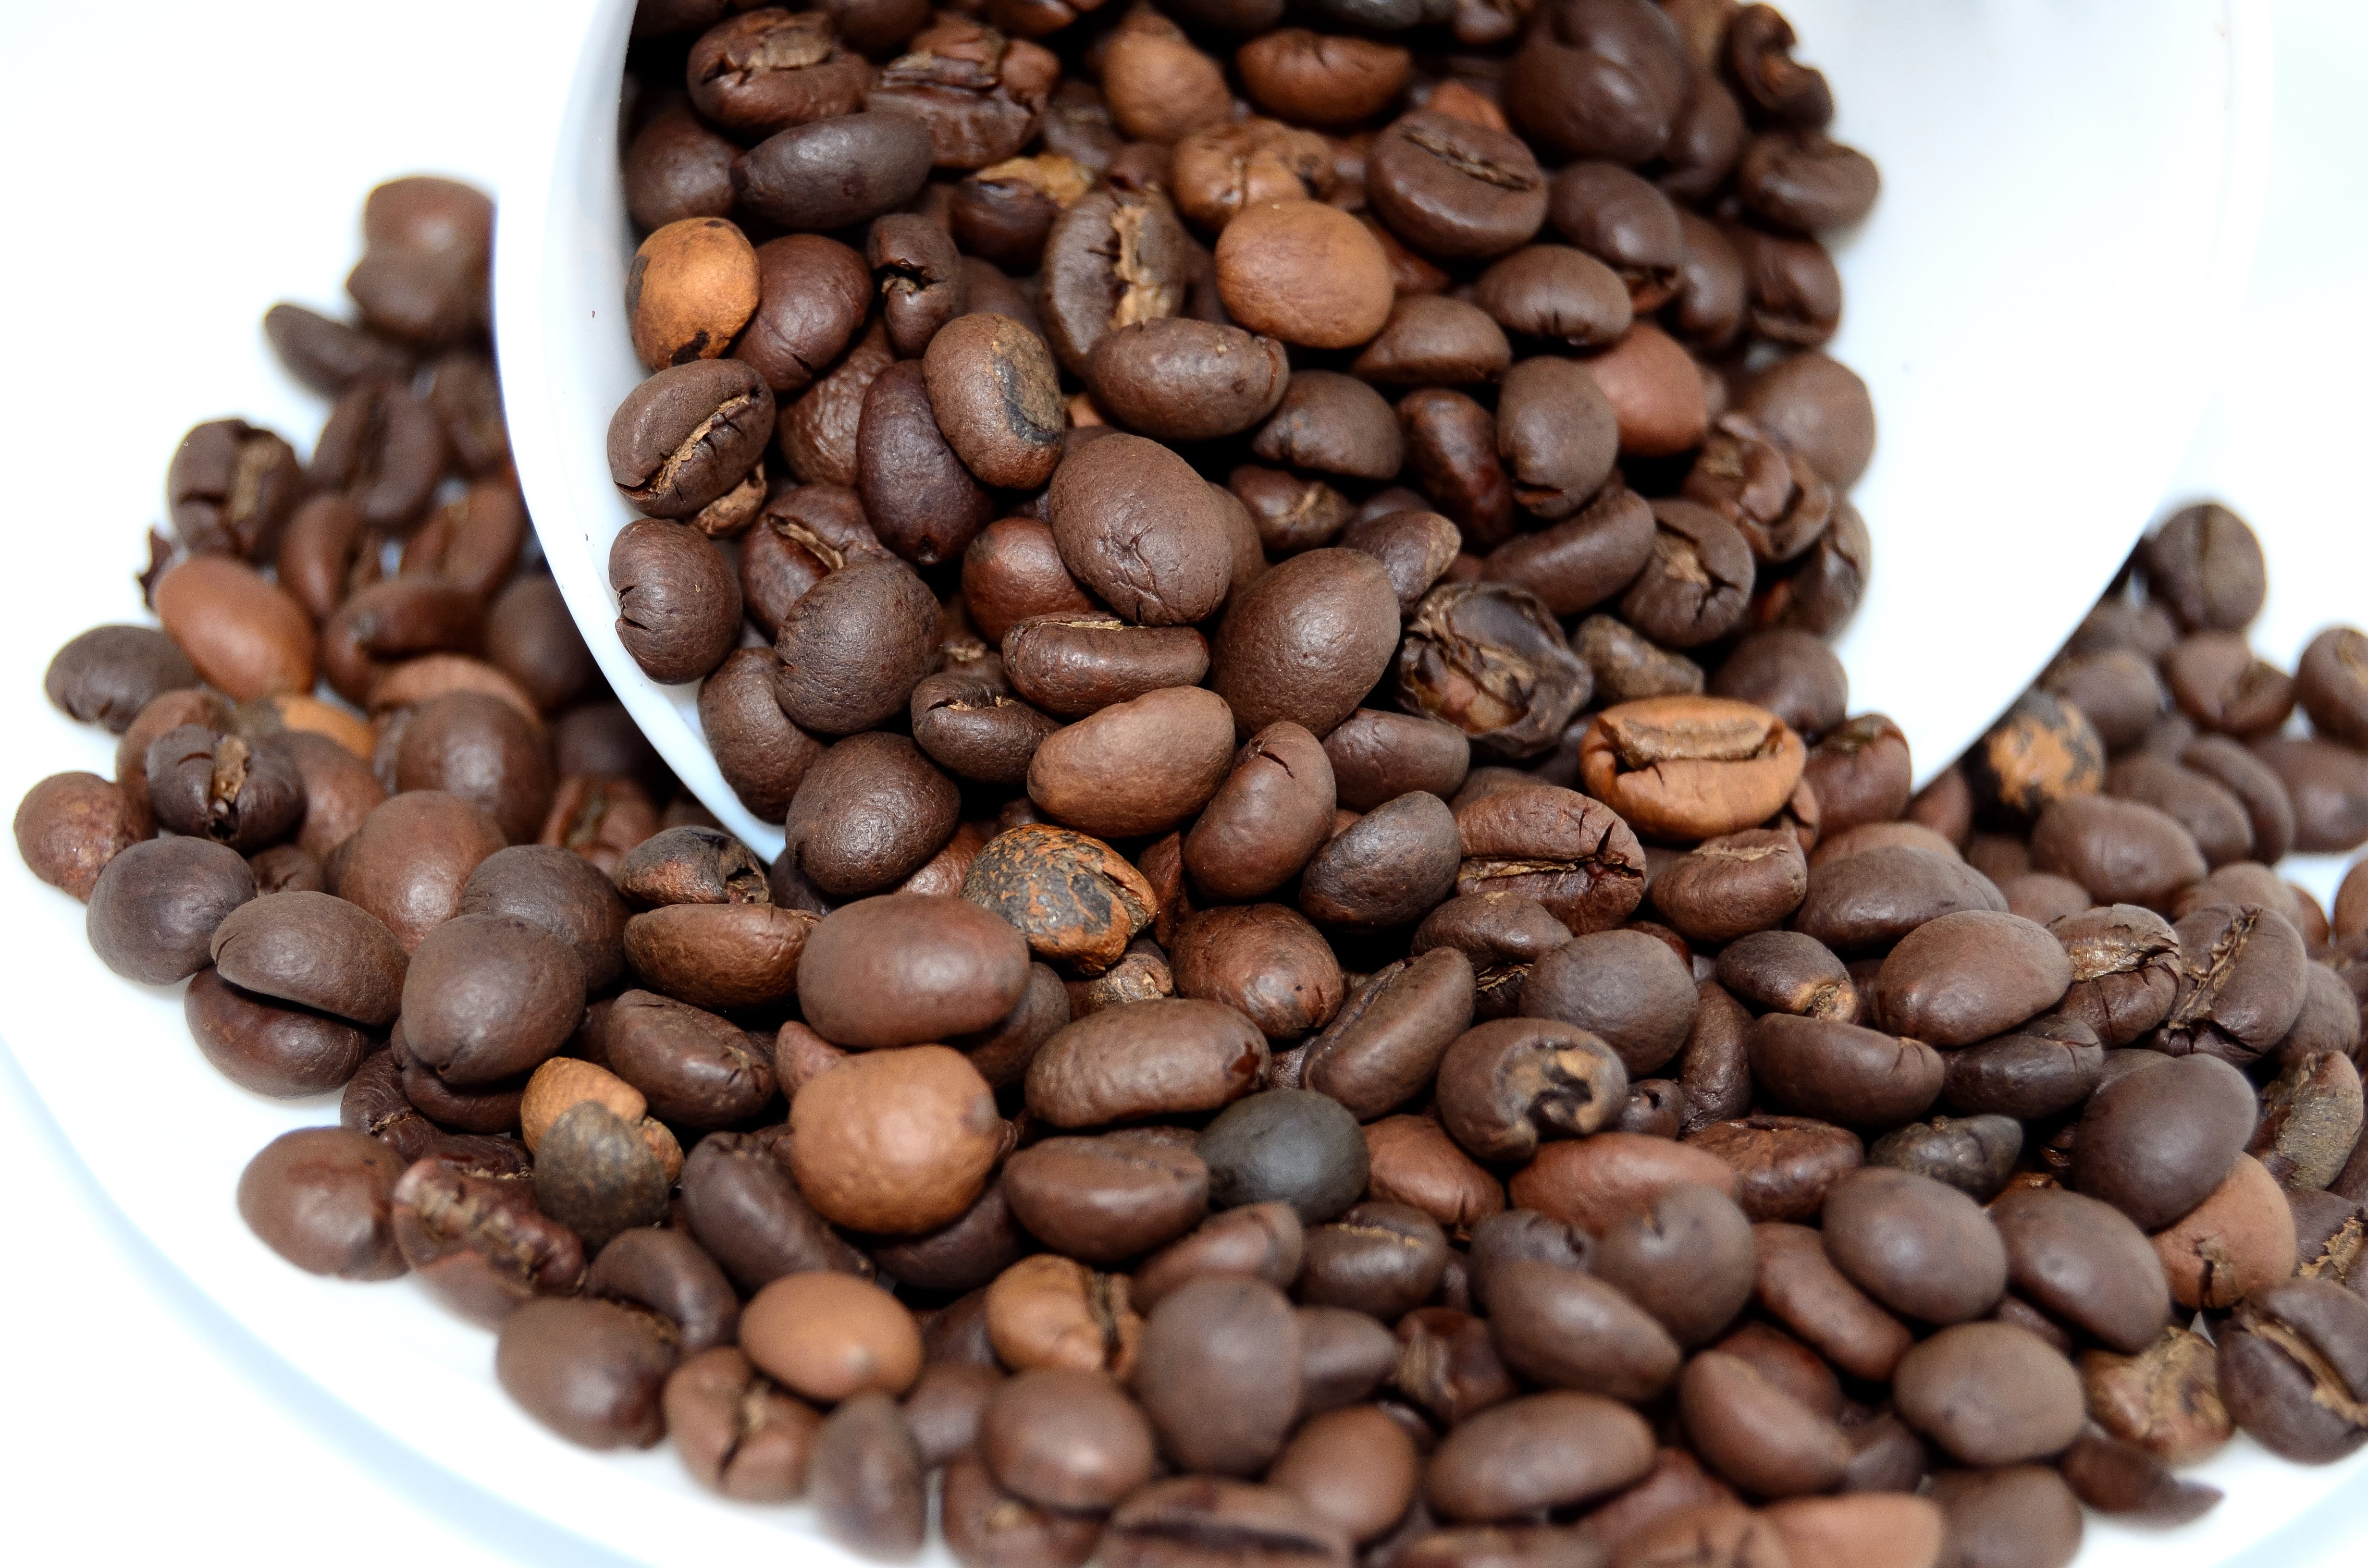
jamaican blue mountain coffee, caffeine, food, Single origin coffee, Java coffee, kona coffee, bean, vegetable, brown, plant, Kapeng barako, produce, superfood, ingredient, natural foods, seed, kopi luwak